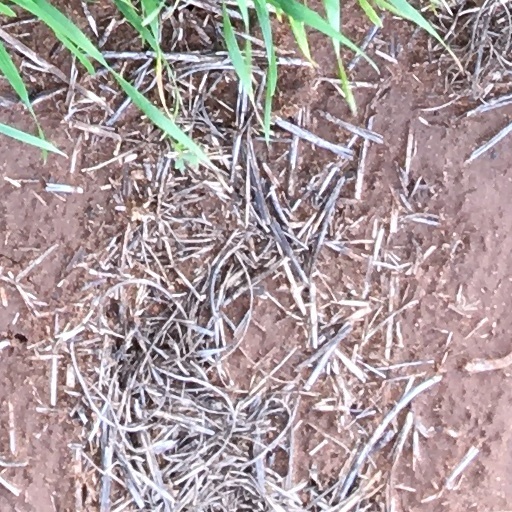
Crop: wheat